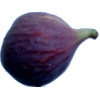
Label: Fig 1